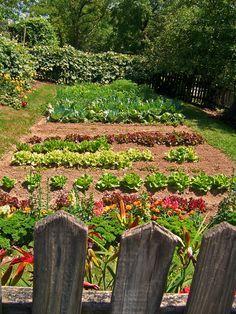
Bustani ndogo yenye mbogamboga na matunda  ya aina mbalimbali imejaa rangi za kupendeza sana na kijani kibichi huku mkulima akiitunza kwa ungalifu ili kuhakikisha mazao bora na safi kwa matumizi ya kibiashara au binafsi.